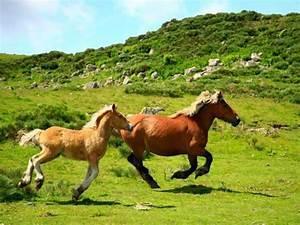
horse